Tewkesbury (UK Parliament constituency)

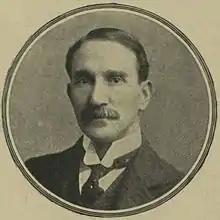
Mathias

Another general election was required to take place before the end of 1915. The political parties had been making preparations for an election to take place and by July 1914, the following candidates had been selected;